Monkey's fist

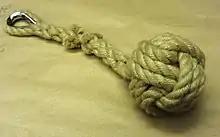
an ornamental monkey's fist with a hard eye splice, custom-made at the chandlers Arthur Beale

The monkey's fist knot is most often used as the weight in a heaving line. The line would have the monkey's fist on one end, an eye splice or bowline on the other, with about 30 feet (~10 metres) of line between. A lightweight feeder line would be tied to the bowline, then the weighted heaving line could be hurled between ship and dock. The other end of the lightweight line would be attached to a heavier-weight line, allowing it to be drawn to the target easily.